Jean Tigana

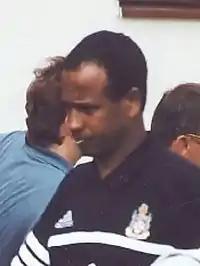
Tigana in 2000 or 2001

Amadou Jean Tigana (born 23 June 1955) is a French former football player and manager. A central midfielder, he was renowned as one of the best midfielders in the world during the 1980s. He spent his entire playing career in France, and made 52 appearances and scored one goal for the France national team. Following his playing career, he became a manager, coaching clubs in France, England, Turkey and China.